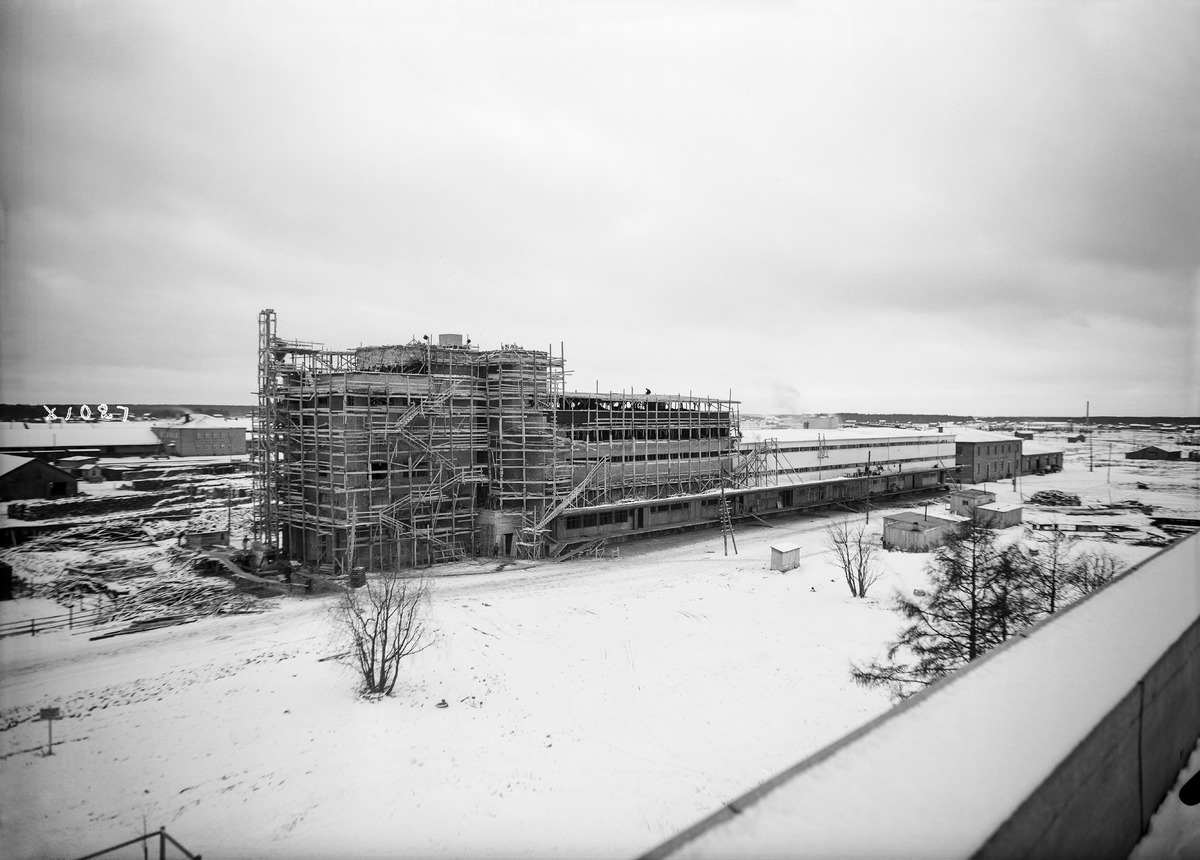
SOK:n Oulun uuden toimitalon rakennustyöt
The construction of SOK's new office building in Oulu
sisällön kuvaus: SOK:n Oulun uuden toimitalon rakennustyöt. Talo saavuttanut harjakorkeutensa. Kuvattu keväällä 1937. content description: The construction of SOK's (Finnish Retailing Cooperative Organisation) new office building in Oulu. The building has reached its full height. Photographed in the spring of 1937.
Vuosi: 1937
Paikka: Suomi, Oulu, Suomi, Pohjois-Pohjanmaa, Oulu
Aiheet: SOK; osuuskaupat; ulkokuva; liikerakennukset; toimistorakennukset; osuuskunnat; osuusliikkeet; rakennustyömaat; office buildings; commercial buildings; retailing cooperatives; consumer cooperatives; cooperative shops; construction sites